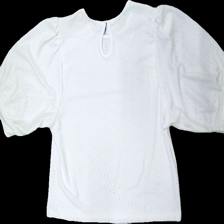
View: back
Type: Blouse
Category: Ladies
Brand: Missing
Colors: White
Material: 100% polyester
Pattern: Lace
Cut: Regular
Season: All
Price range: 50-100
Recommended usage: Reuse
Description: vit spets blus med puffärmar